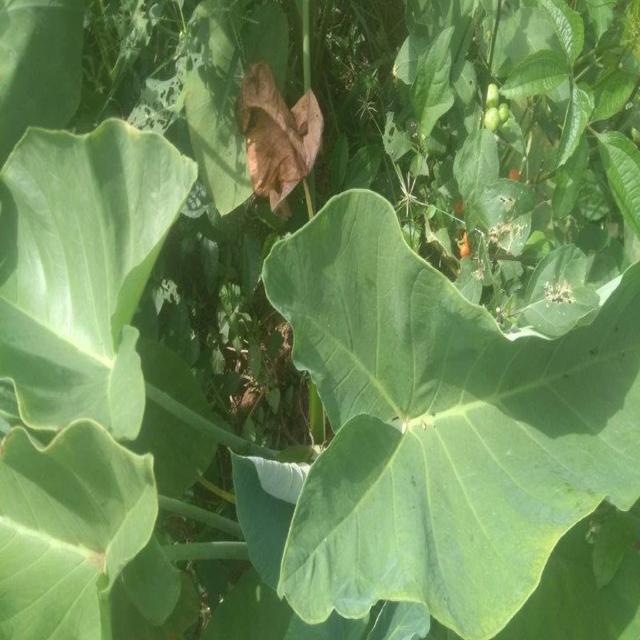
Label: Healthy